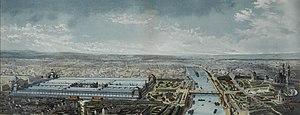
Cet article traite des différentes Expositions internationales et nationales qui se sont tenues à Paris, et qui ont en partie façonné la capitale française que l'on connaît aujourd'hui.